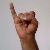
The image shows a hand gesture representing the letter 'I' in Indian Sign Language.